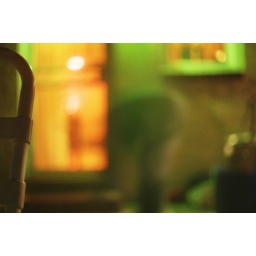
07-11-03 blurry back yard in green and red